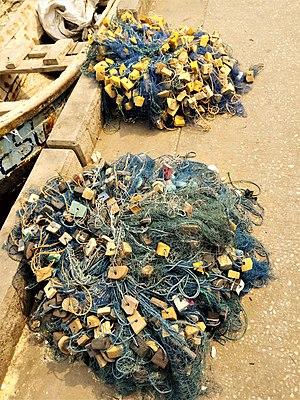
Filets flottants de pêche au port de pêche de Cotonou au Bénin This is an image with the theme ""Africa on the Move or Transport"" from: Benin"
le Port de pêche artisanale de Cotonou est un port de pêche béninois qui est un espace aménagé en 1972 à Cotonou pour faciliter le débarquement des pirogues. D’une superficie de 14.800 m2, elle est une infrastructure d’unité publique sous la tutelle du ministère en charge de l’agriculture et de la pèche.